Haughley Castle

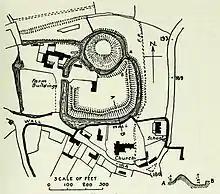
Plan of Haughley Castle

The castle formed the "caput", or main castle, at the centre of the Honour of Haughley. The honour was sometimes known as the "honour of the constable", because the owner was obligated to provide castle-guard soldiers and knights to the constable of Dover Castle. Hugh de Montfort became a monk in 1088 and the castle passed through his family until the mid-11th century. Towards the end of King Stephen's reign the castle was given by the king to Henry of Essex, one of his supporters.